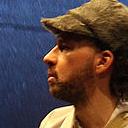
Age: 39